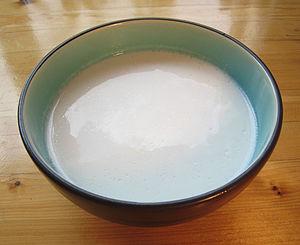
La cuisine de Nauru est la cuisine traditionnelle de Nauru, un État insulaire de l'océan Pacifique. Du fait de la diversité des habitants de l'île, elle est très diversifiée.
La cuisine paluane est la cuisine traditionnelle des Palaos, un pays d'Océanie situé à l'extrême ouest des îles Carolines. Elle est beaucoup influencée par la cuisine philippine.
Un lait végétal est une boisson produite à base de végétaux destinée à remplacer un lait animal. Les laits végétaux présentent des aspects proches de ceux des laits d'origine animale, notamment du point de vue visuel et dans une moindre mesure gustatif, mais ont une composition nutritionnelle variable d'un lait à l'autre et différente de celle des laits animaux.
Le lait de coco est un liquide laiteux préparé à partir de pulpe de noix de coco râpée.